Akkalkot State

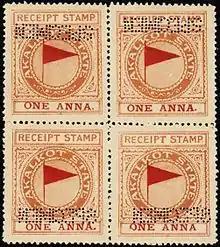
Specimen receipt stamps from Akalkot State

Akkalkot State during the British Raj, was a Maratha princely state ruled by the Bhonsle dynasty. The non-salute state came under the Deccan States Agency and was bordered by Hyderabad State and the Bombay Presidency.